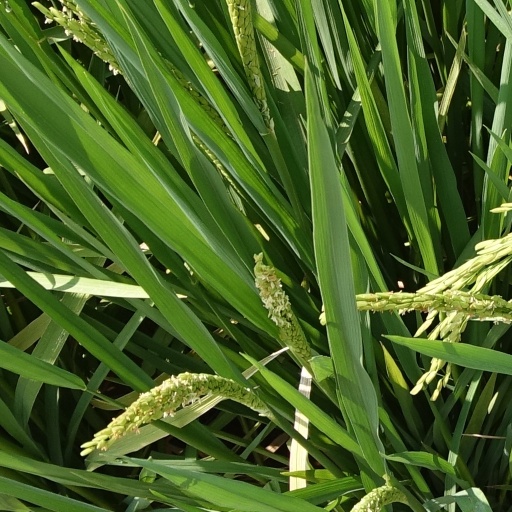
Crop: rice